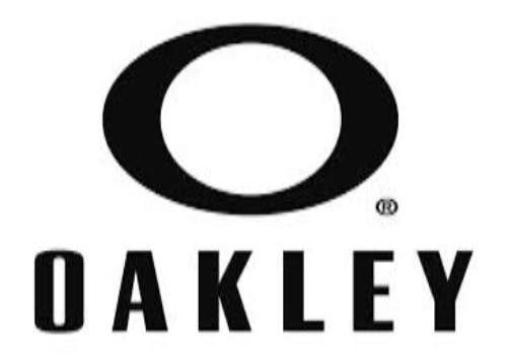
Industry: Sports